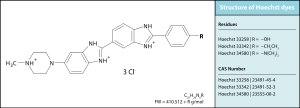
Les colorants Hoechst font partie de la famille des colorants à l'aide de marqueurs fluorescents utilisés pour marquer l'ADN. Ces composés, de la famille des bisbenzimides, ont été initialement développés par Hoechst AG qui numérotait ses créations. Ainsi, le Hoechst 33342 est le composé nᵒ 33342 développé par cette entreprise. Il existe trois composés similaires de coloration de l'ADN : le Hoechst 33258, le Hoechst 33342 et le Hoechst 34580. Les colorants Hoechst 33258 et Hoechst 33342 sont les plus fréquents et possèdent des spectres d'excitation/émission similaires. Le Hoechst 33342 a une perméabilité cellulaire dix fois plus grande que le H33258.